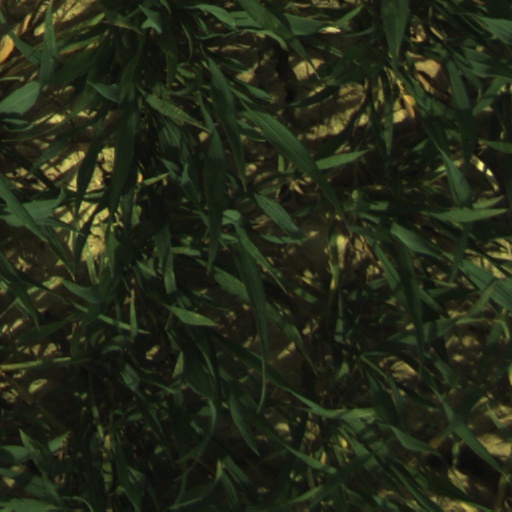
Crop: wheat